.401 Winchester Self-Loading

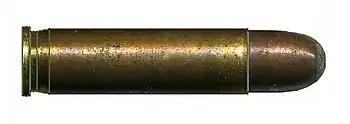
The ".401 Winchester Self-Loading" cartridge.

The .401 SL is of similar size to the later .41 Remington Magnum; but the longer self-loading rifle cartridge produced a muzzle energy of with a bullet, while the magnum revolver is credited with a muzzle energy of with a bullet. The .41 Remington Magnum revolver comparison is not entirely fitting, however, as a cartridge will often produce twice the muzzle energy when fired from a carbine as it does from a typically much shorter revolver barrel.